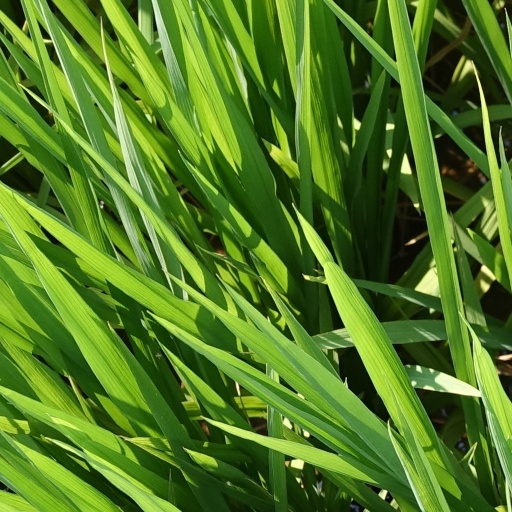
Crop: rice